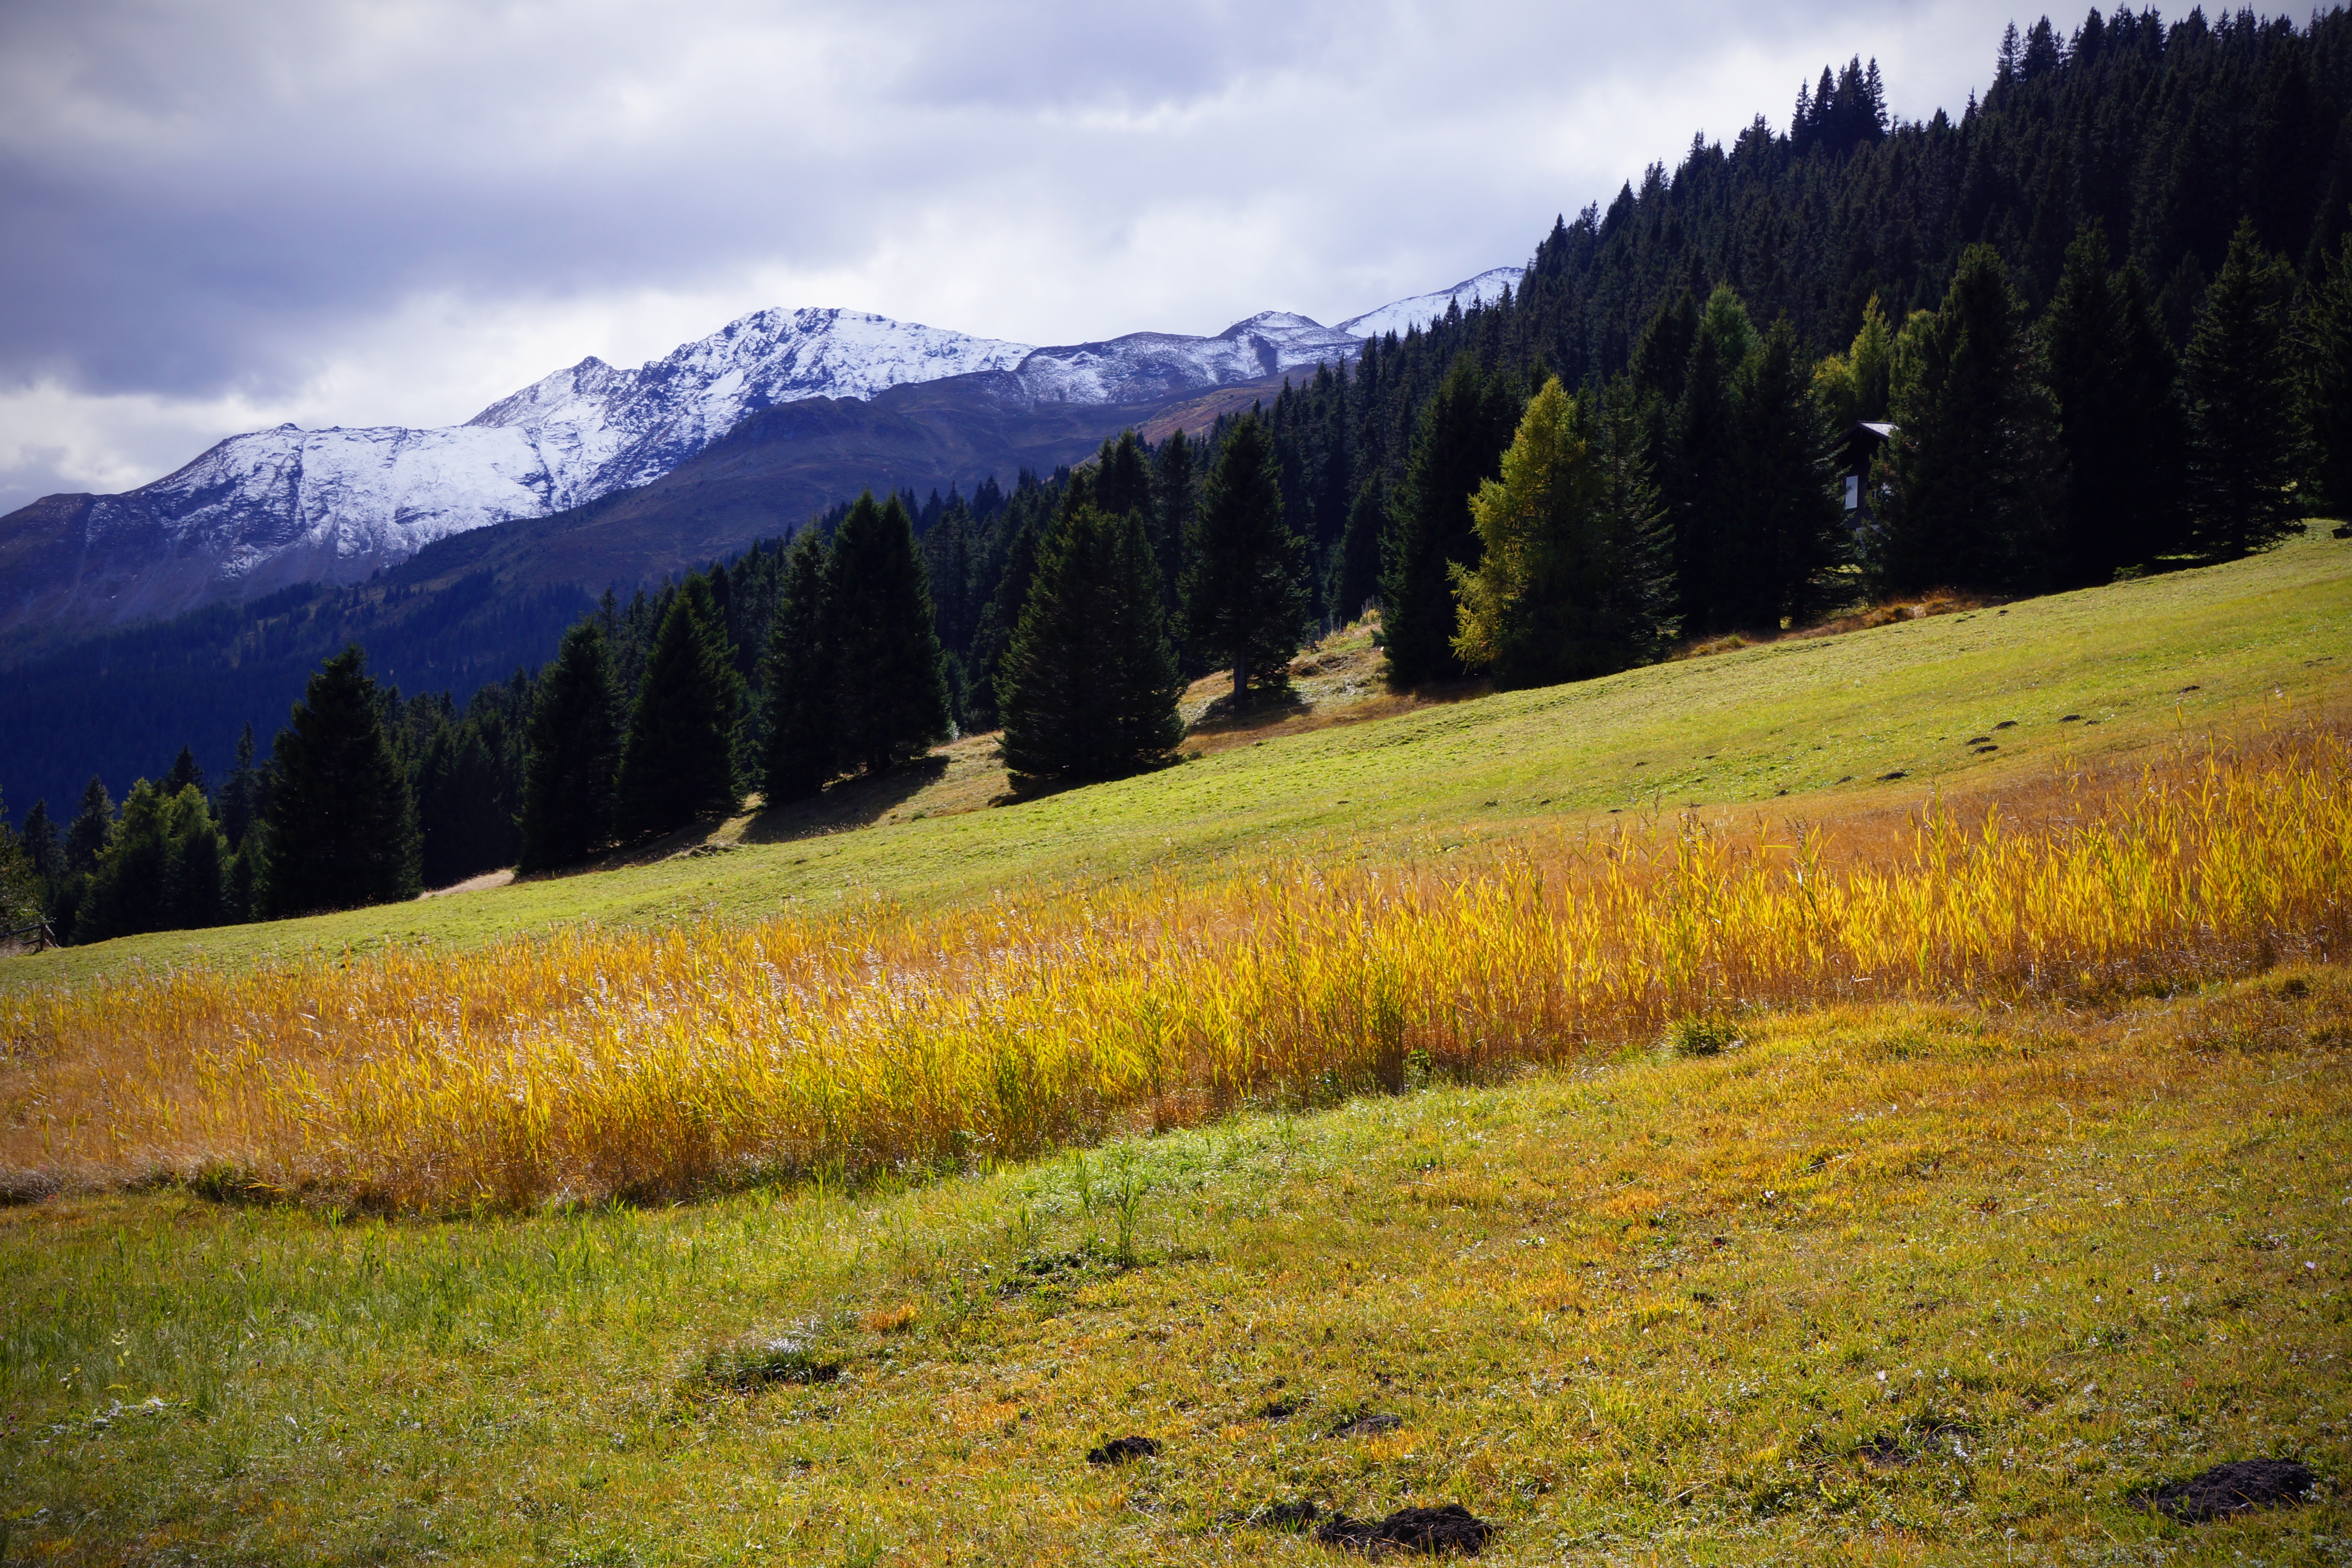
landscape, tree, nature, forest, grass, wilderness, mountain, plant, meadow, prairie, morning, leaf, hill, valley, mountain range, pasture, autumn, alpine, season, ridge, mountains, alps, grassland, plateau, switzerland, woodland, fell, habitat, ecosystem, rural area, graub nden, chur, natural environment, geographical feature, atmospheric phenomenon, woody plant, mountainous landforms, brambr esch, malix